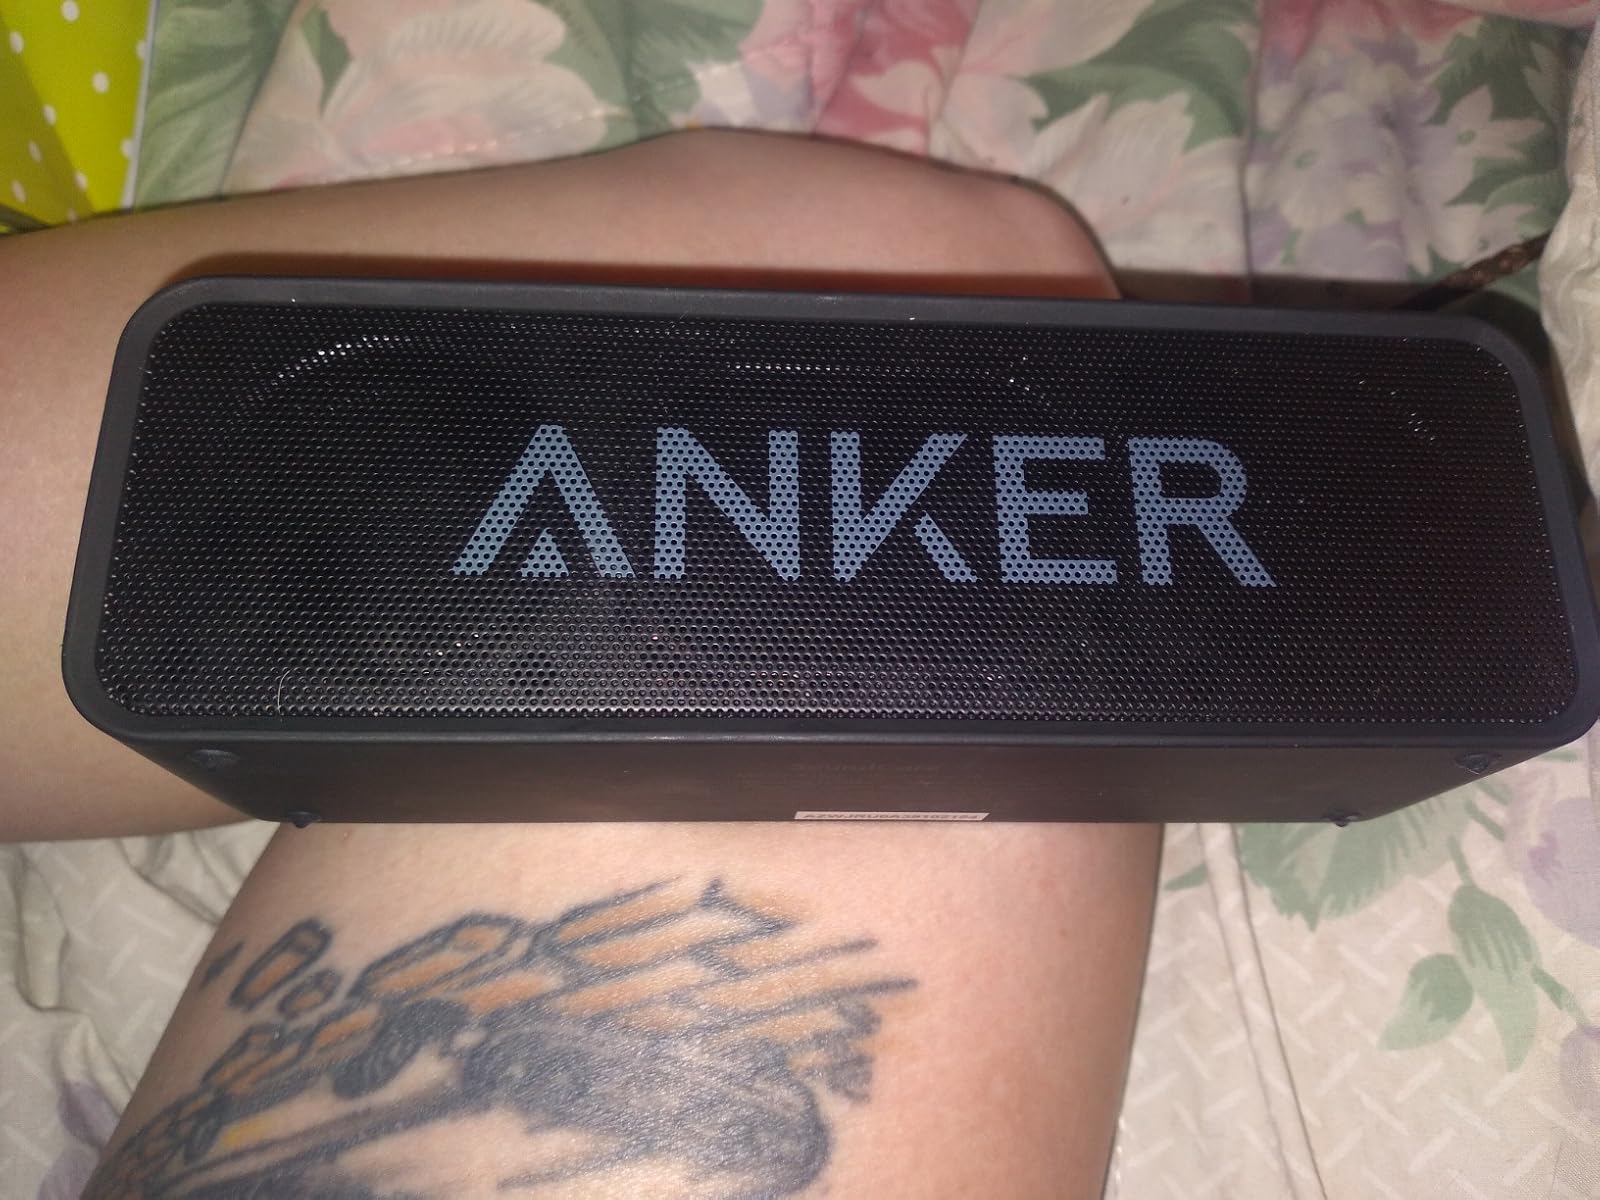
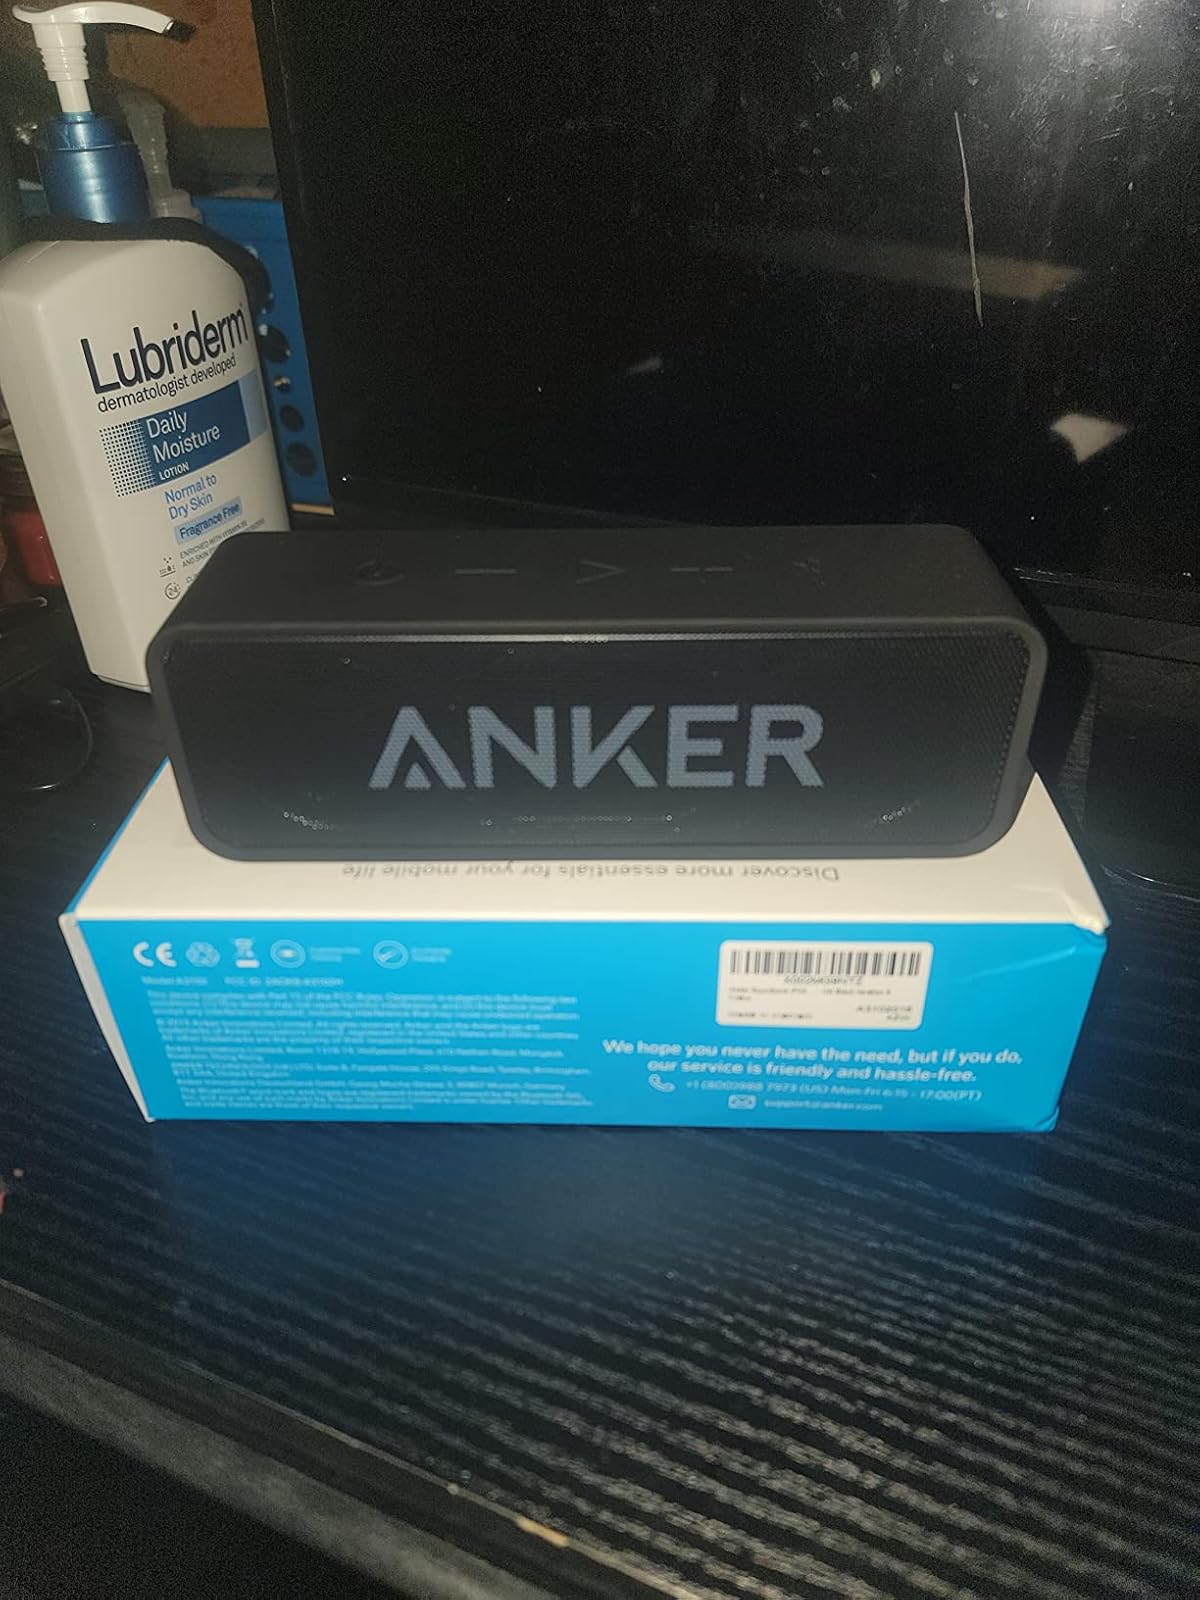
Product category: speaker
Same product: yes